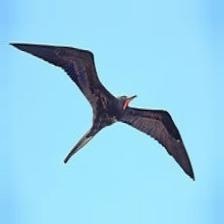
Species: FRIGATE
Scientific name: FREGATIDAE